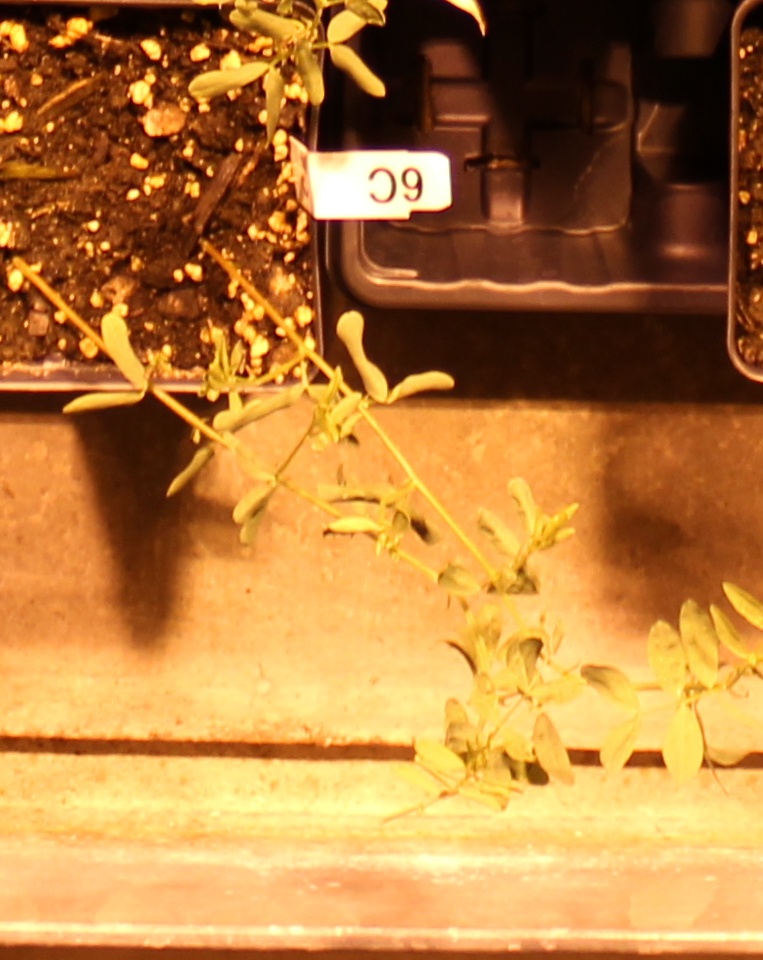
Label: Lentil